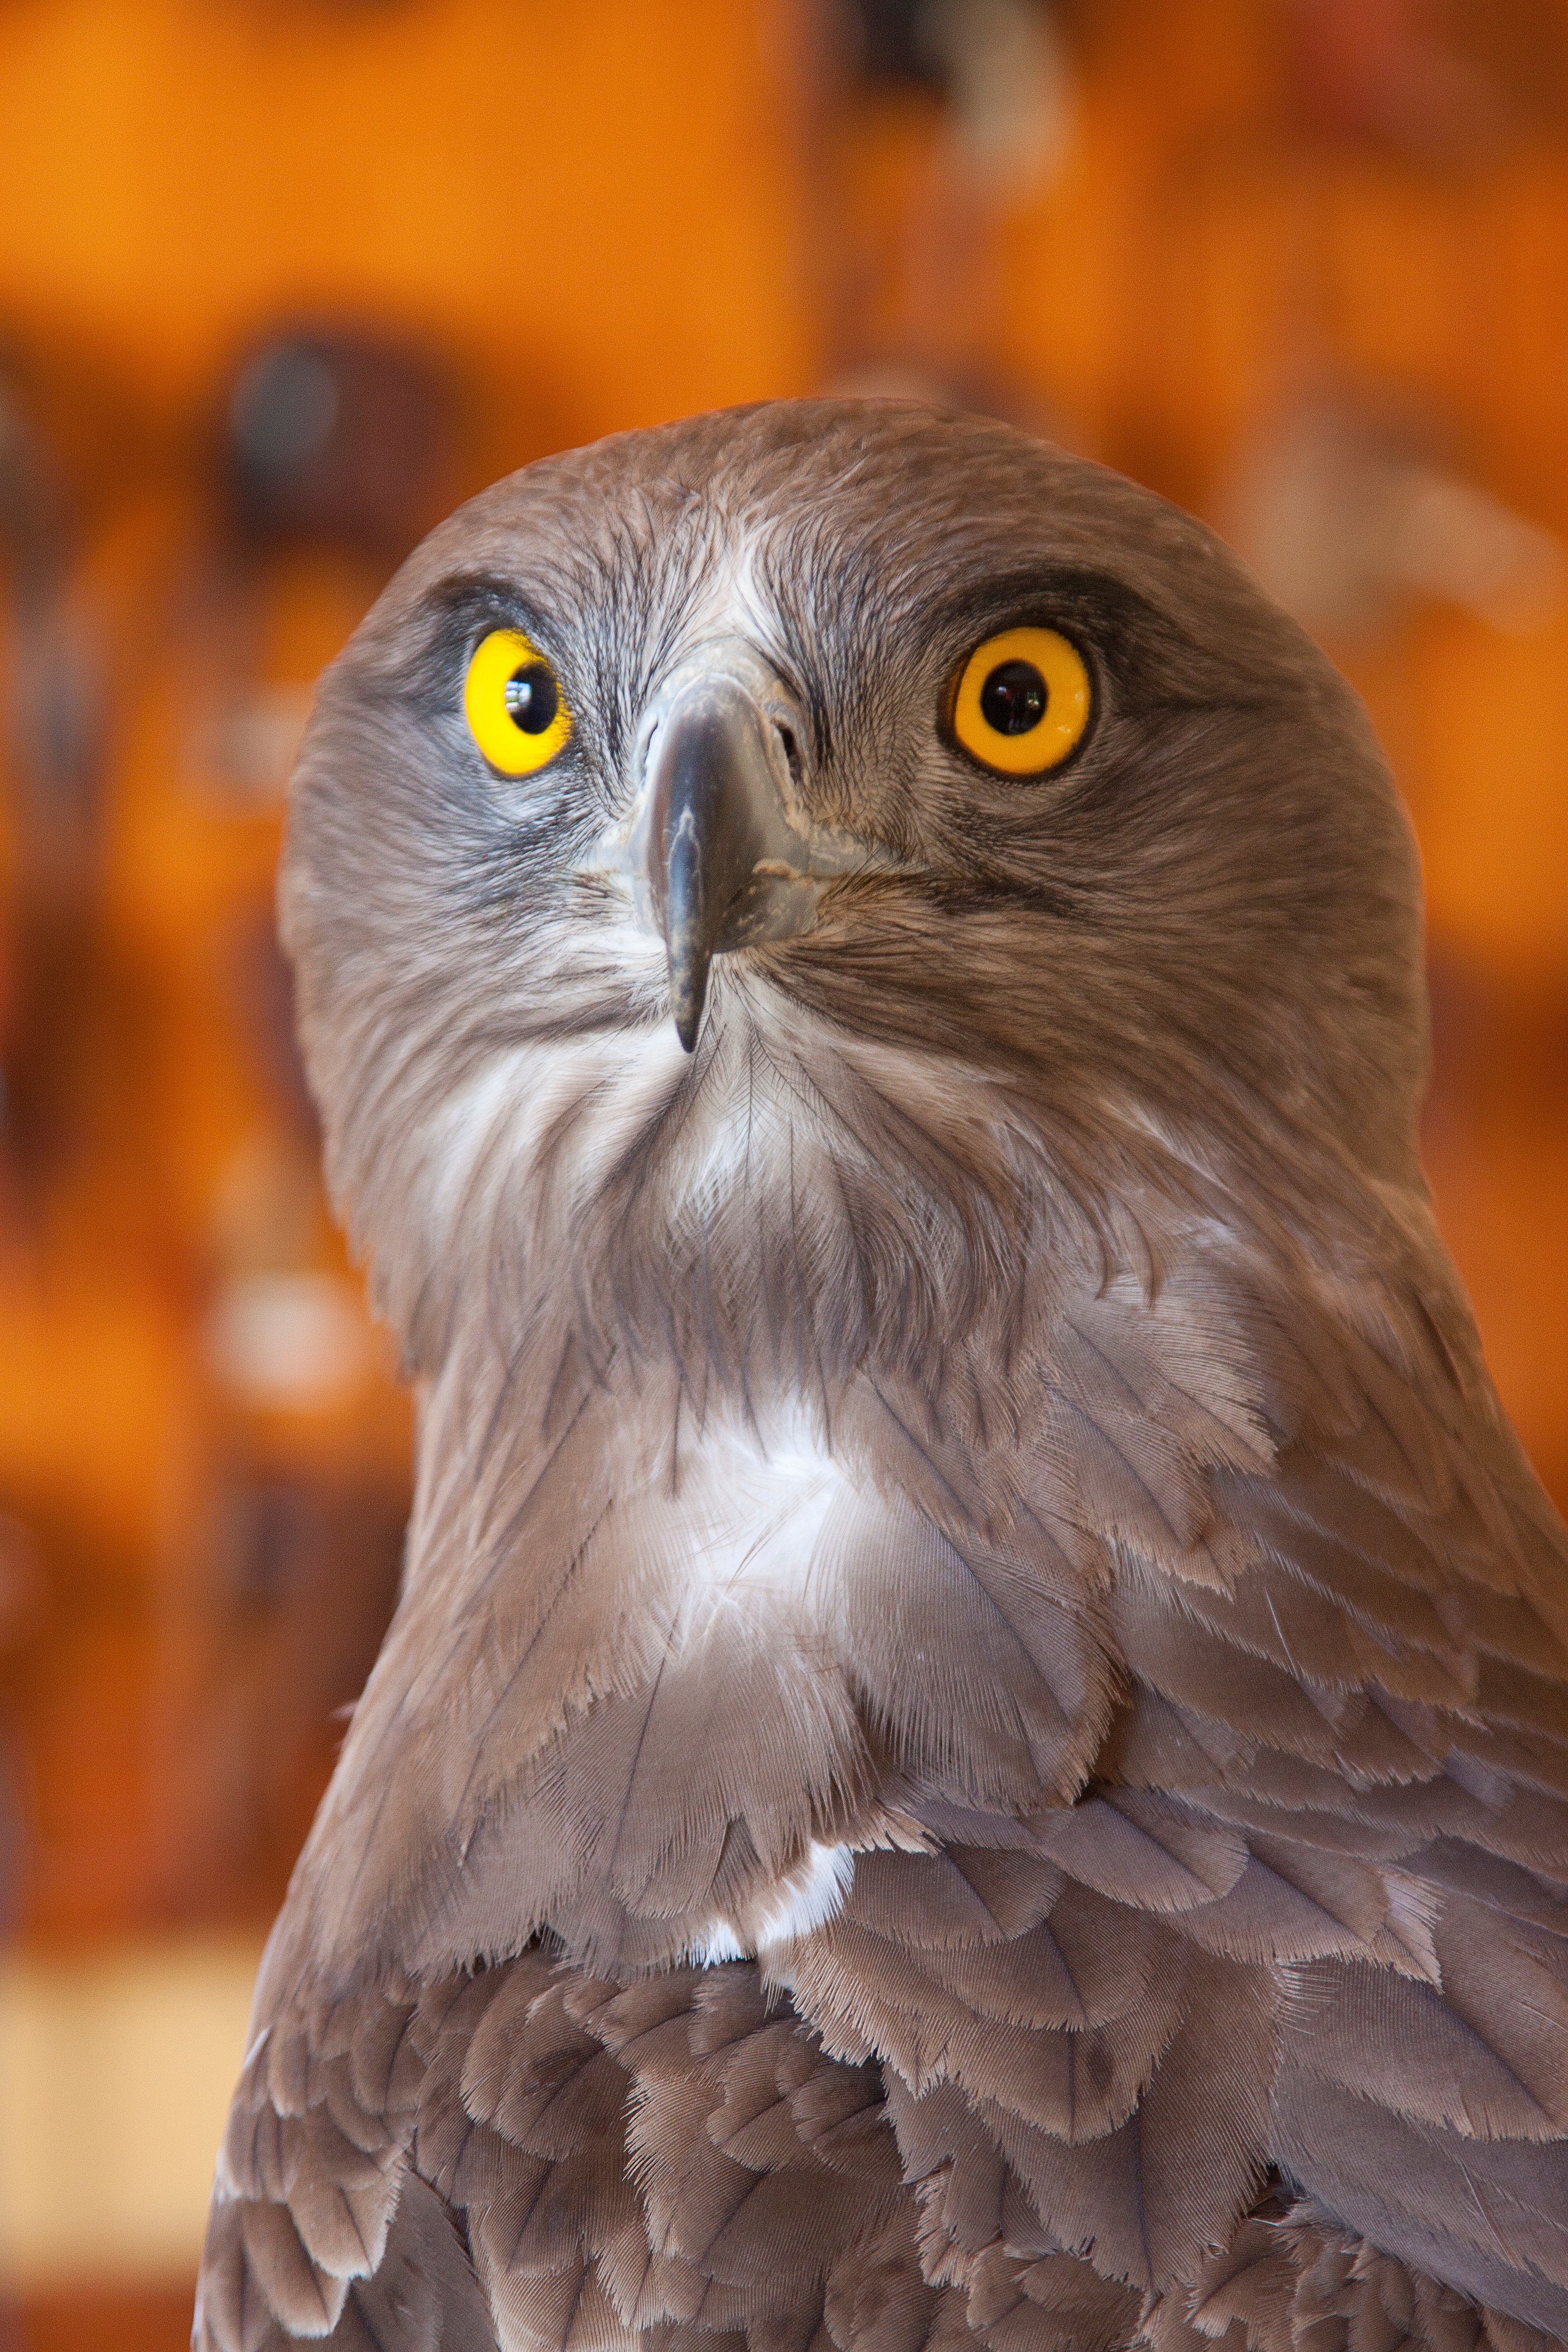
bird, wing, wildlife, beak, eagle, fauna, bird of prey, close up, vertebrate, falcon, accipitriformes